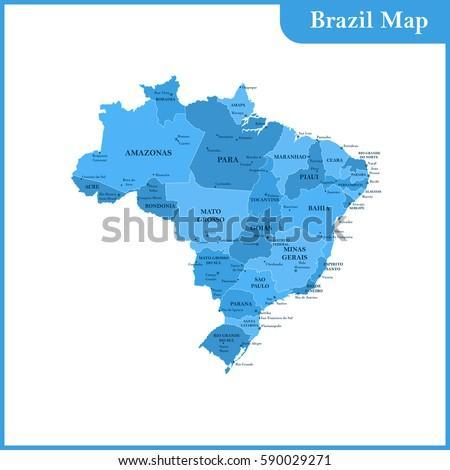
the detailed map with regions or states and cities , capitals